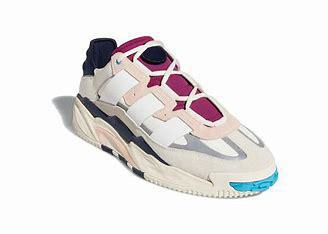
Brand: adidas
Model: originals Adidas Originals Niteball